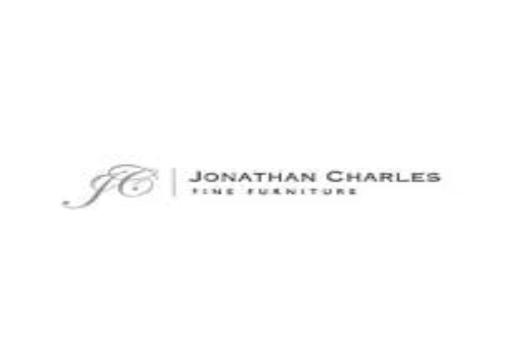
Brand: Jonathan Charles
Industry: Necessities